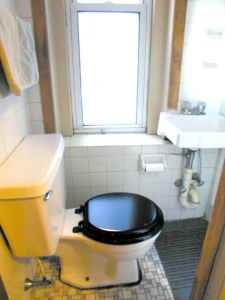
Room type: bathroom